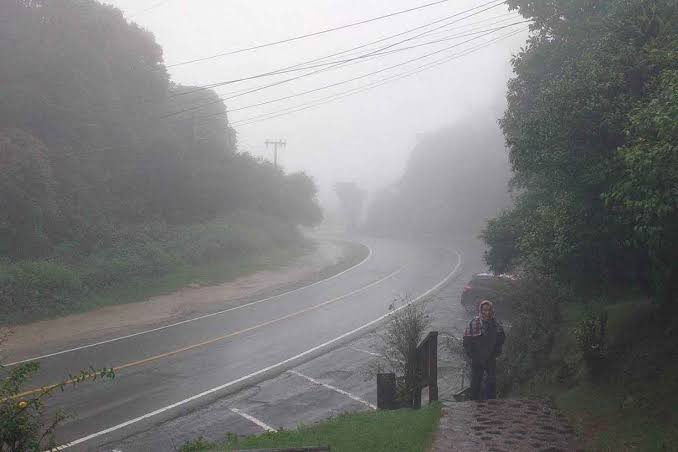
Fire: no
Smoke: no